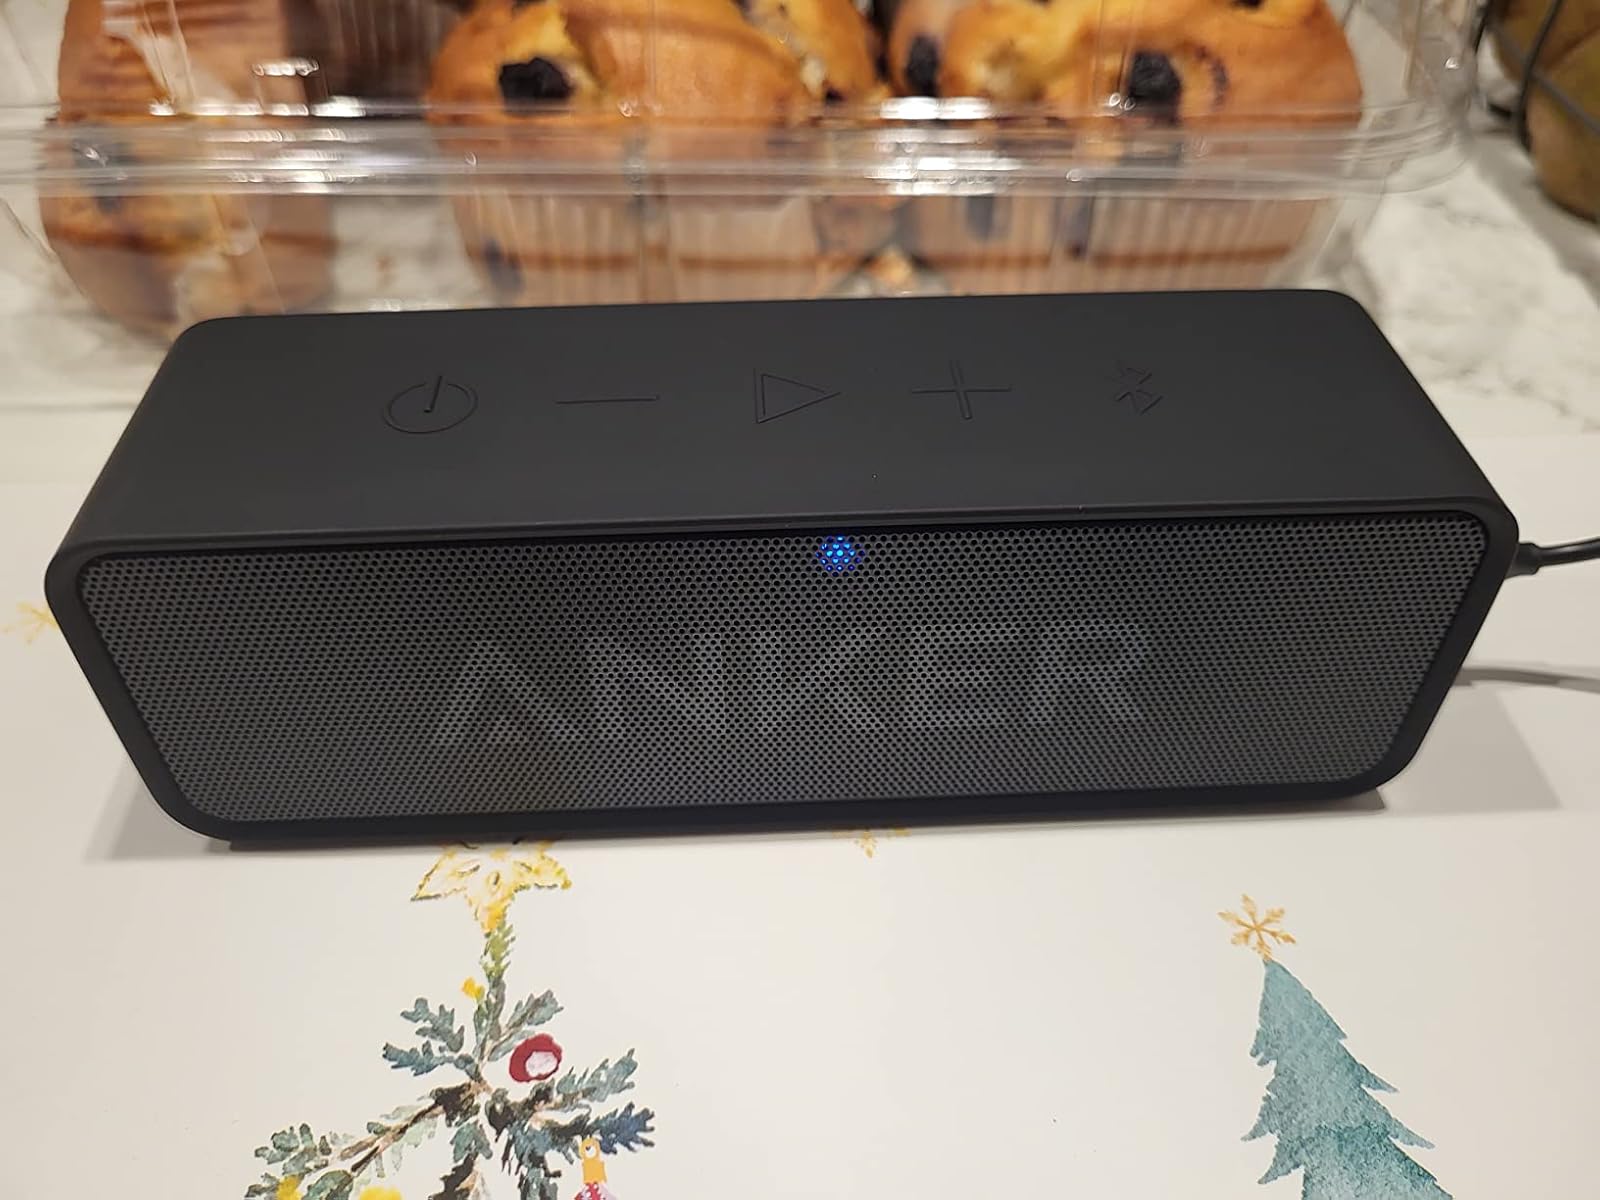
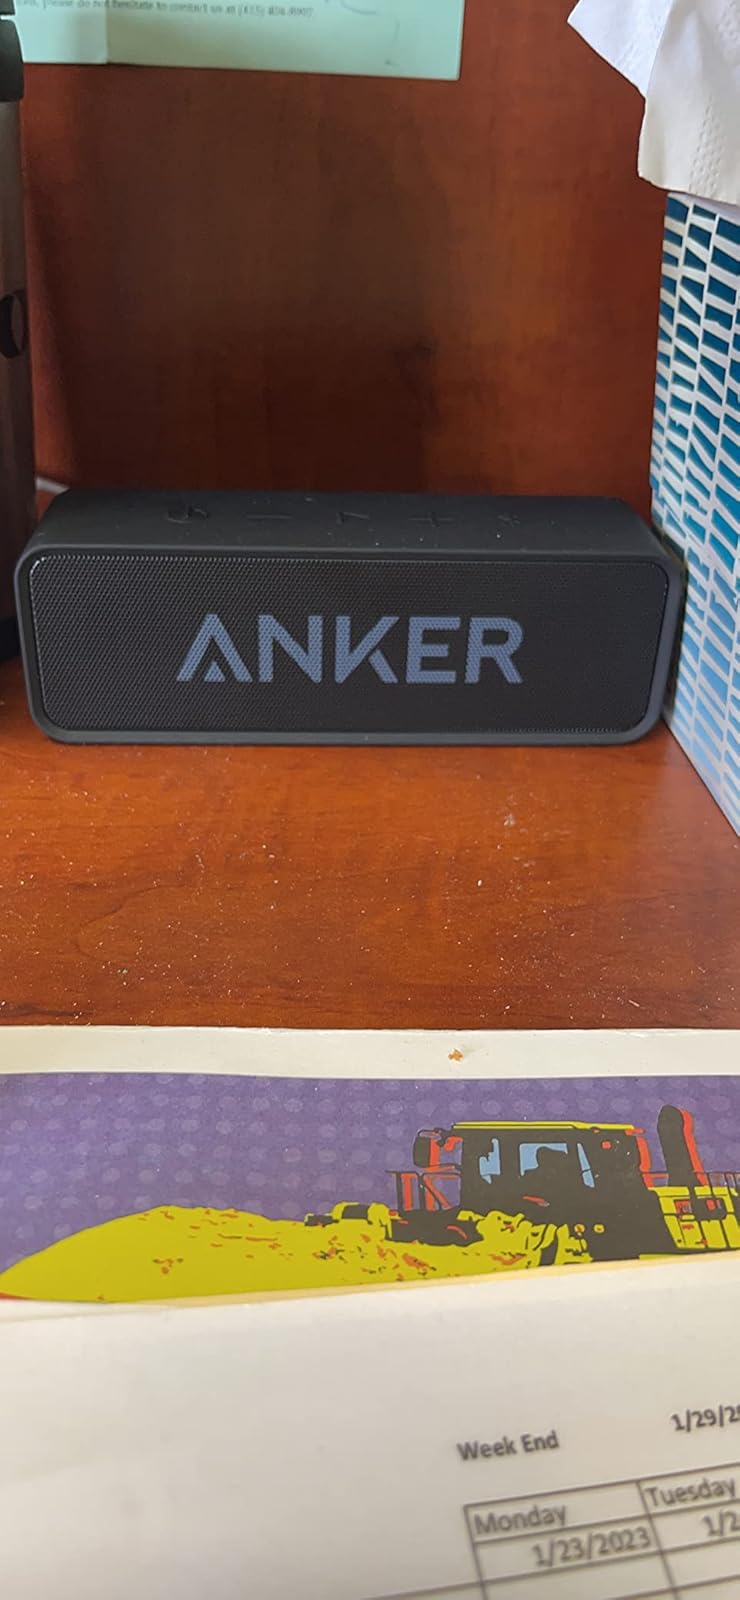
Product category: speaker
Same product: yes